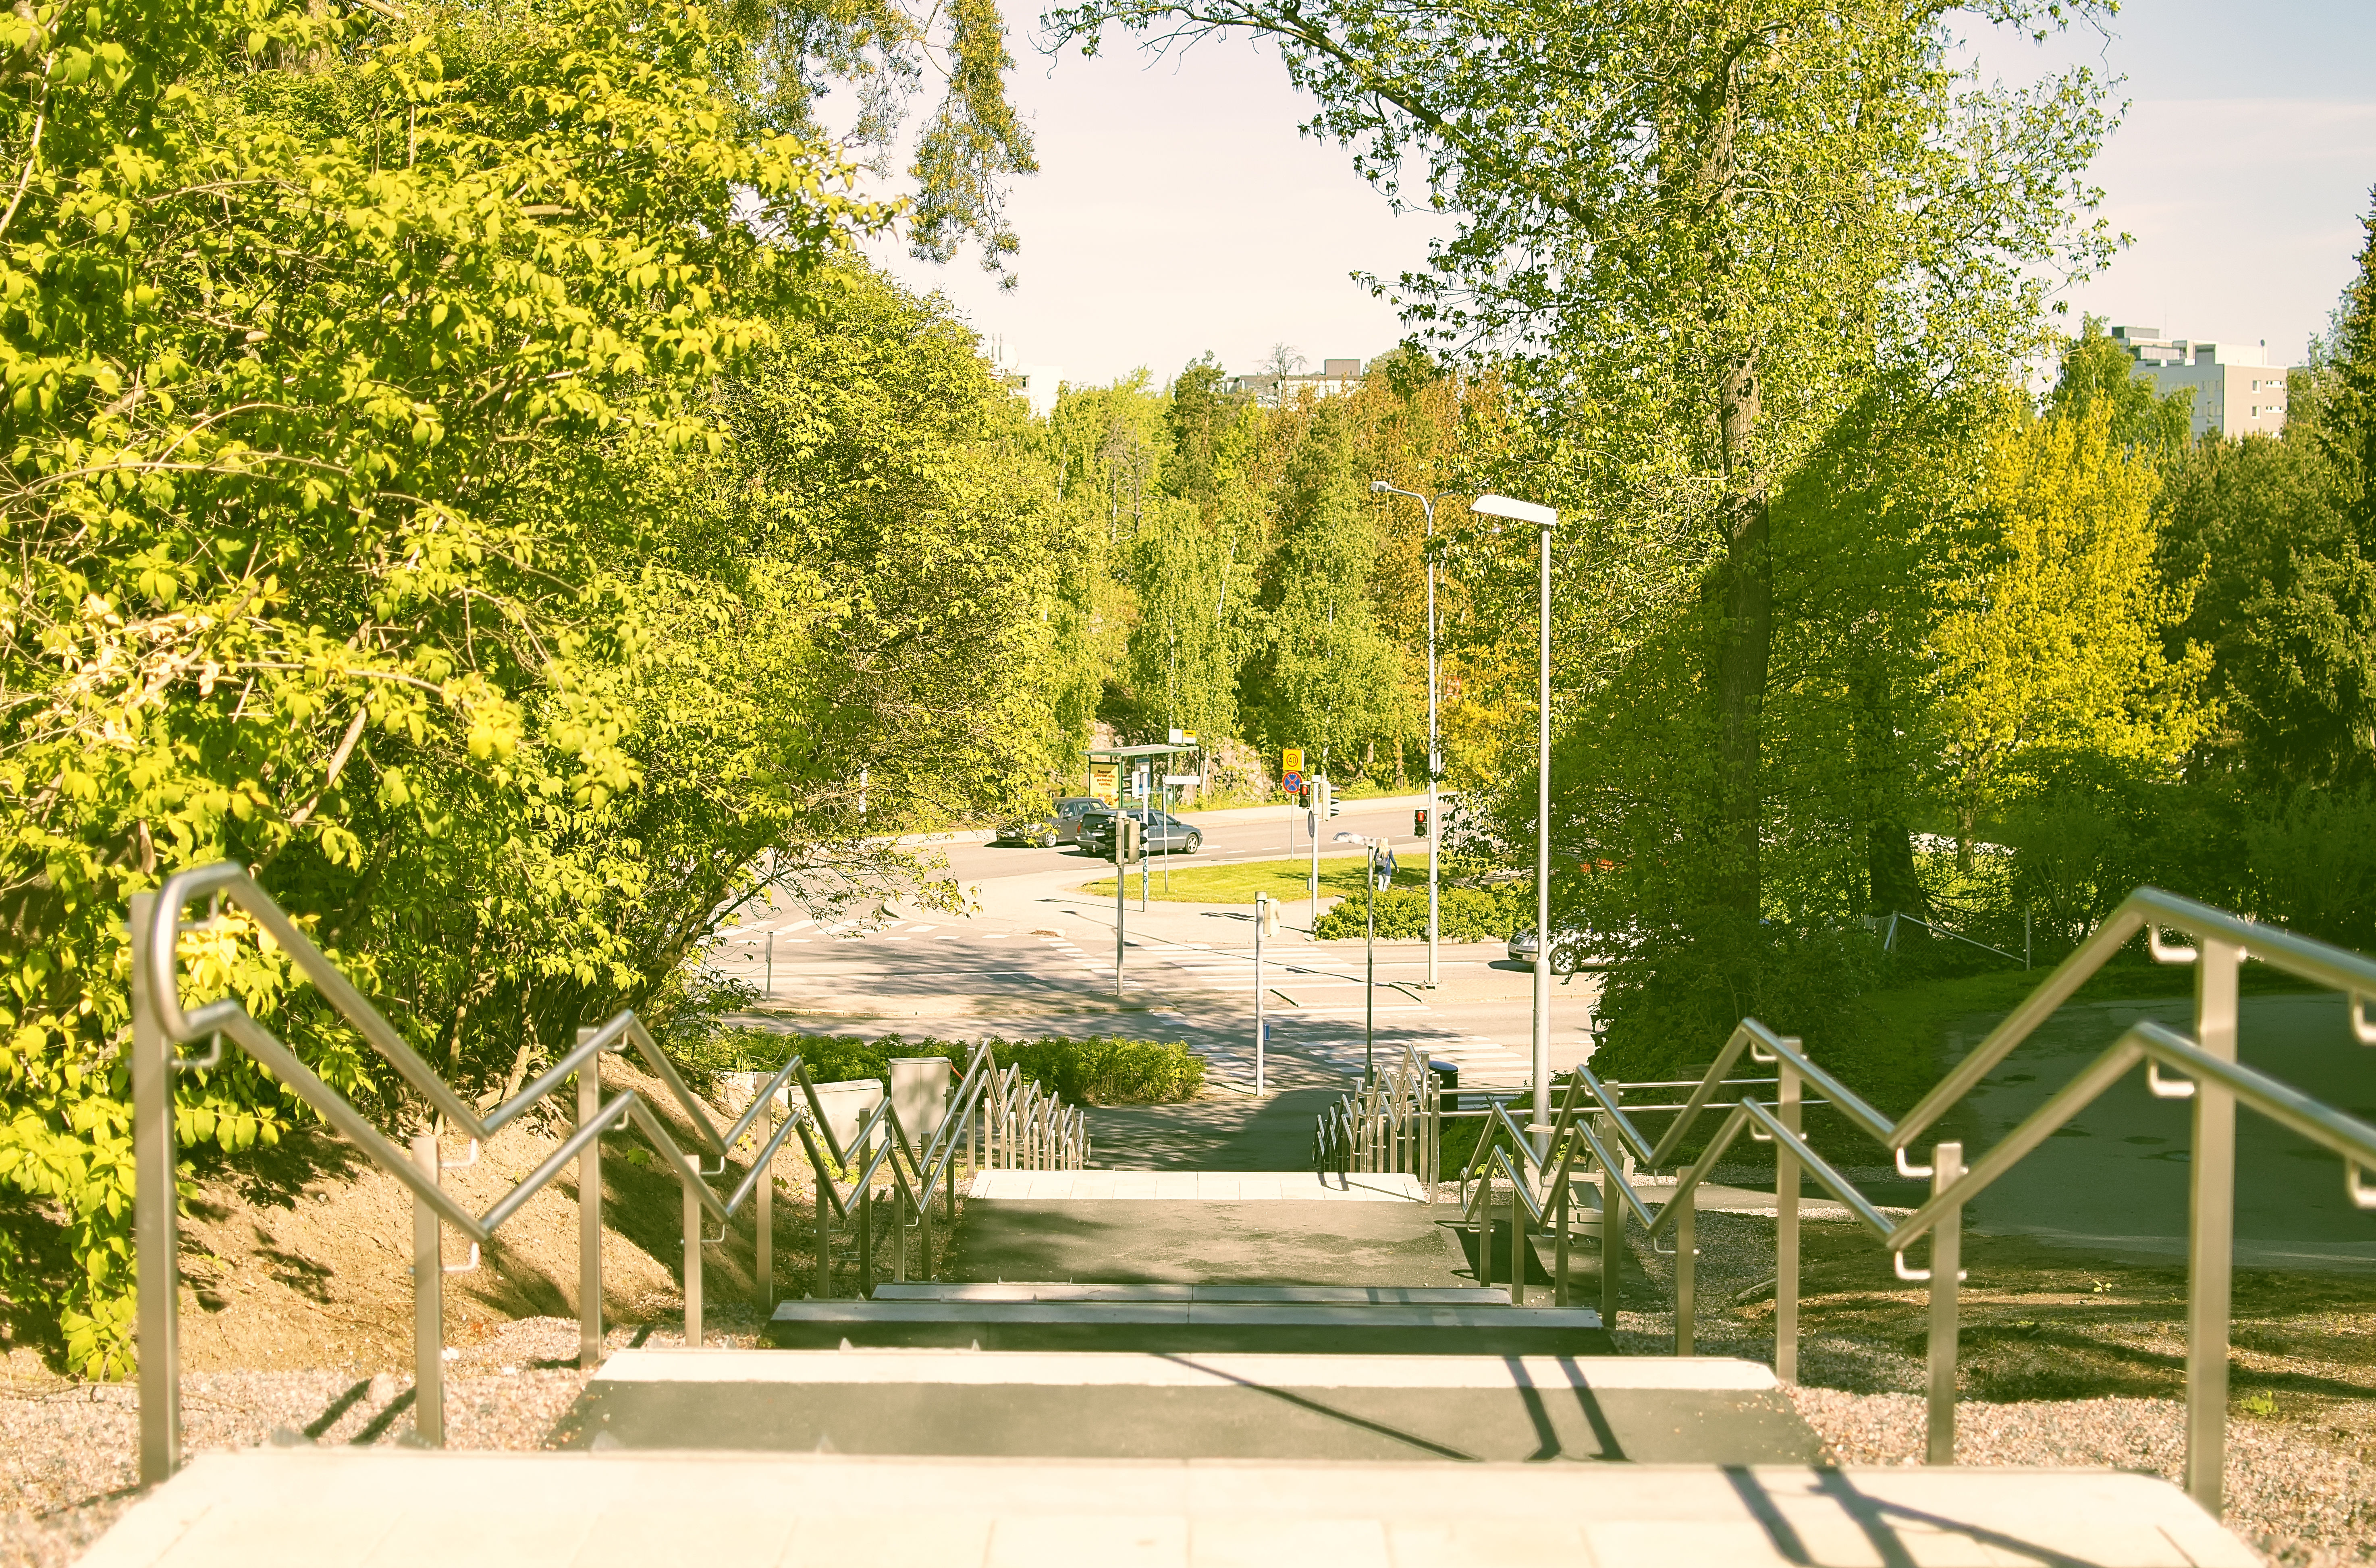
street, flower, railing, backyard, botany, garden, trees, cool image, buildings, cars, finland, helsinki, botanical garden, estate, i, yard, pihlajamki, landscape architect